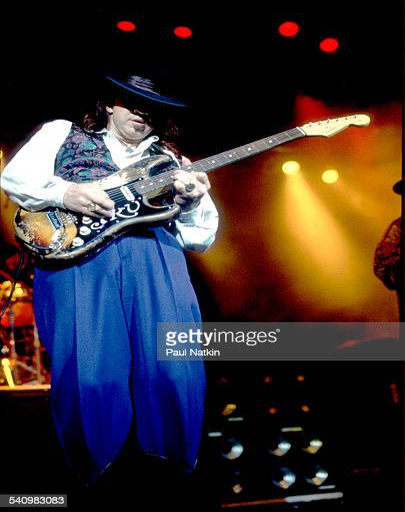
blues artist plays guitar as he performs onstage